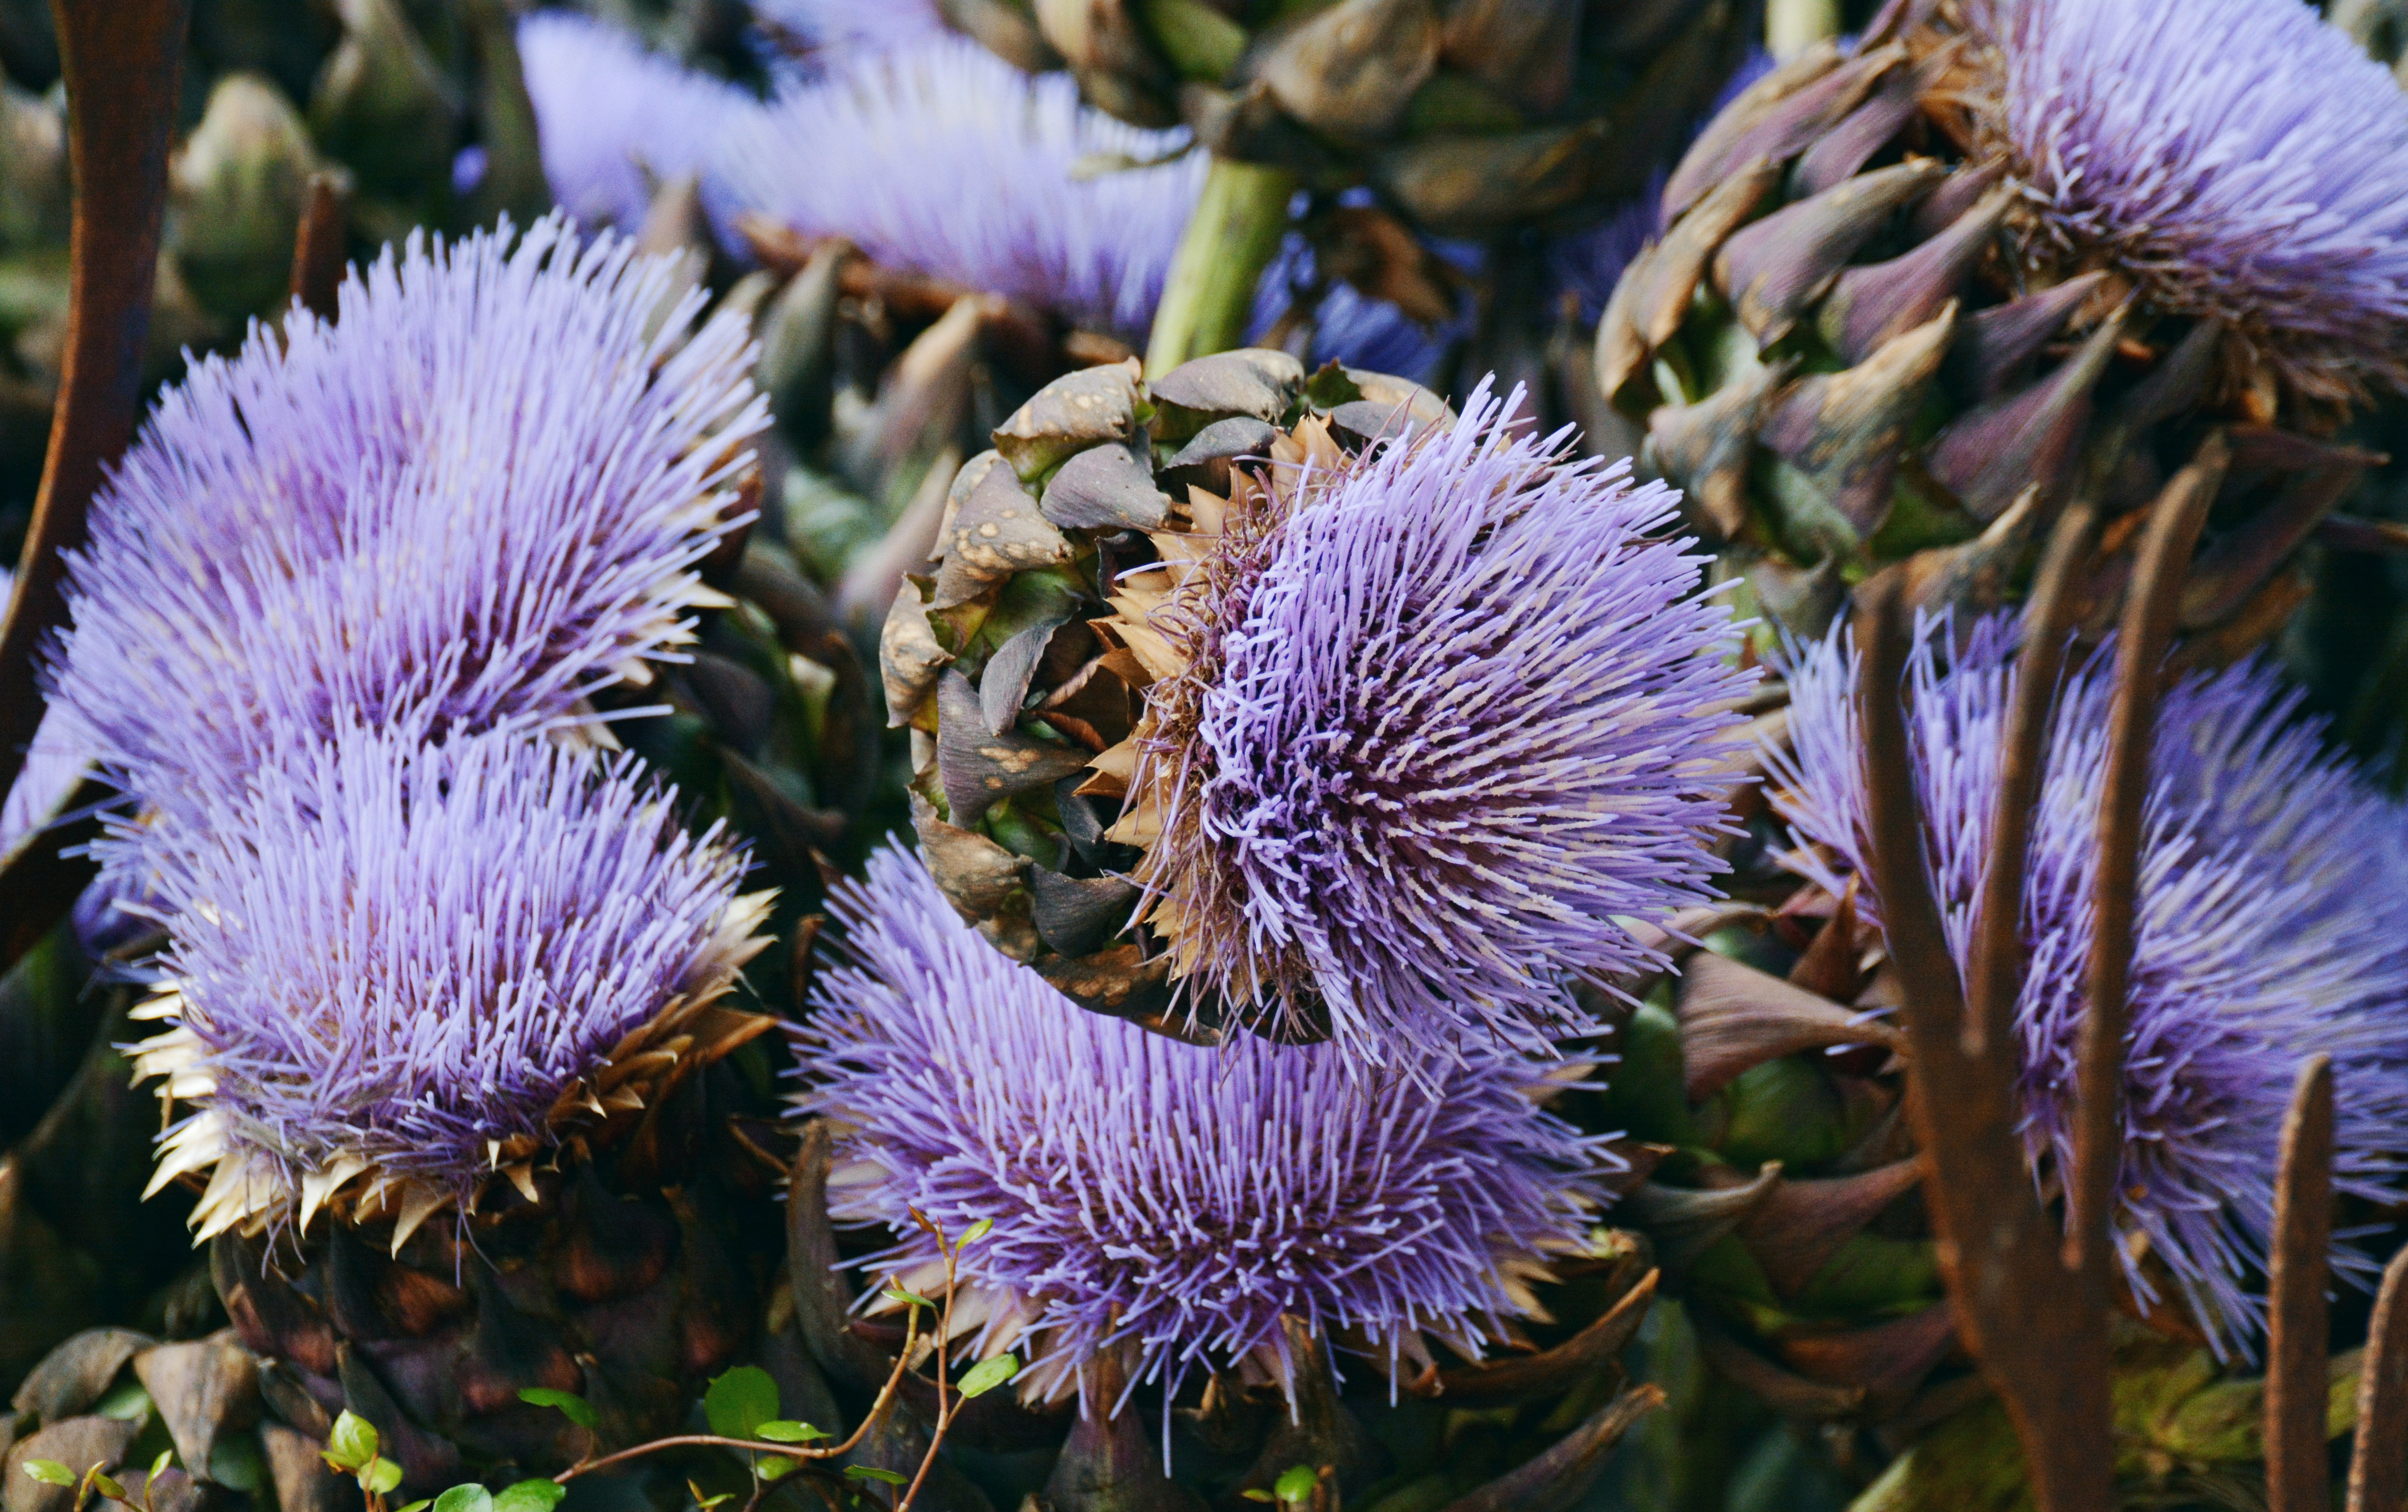
plant, flower, decoration, produce, botany, flora, fauna, wildflower, thistle, exotic, flowering plant, daisy family, artichoke flower, artichokes, artichoke plant, de head lance, land plant, artichoke thistle